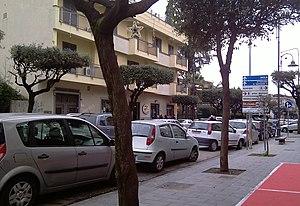
Somma Vesuviana est une ville italienne de la ville métropolitaine de Naples dans la région Campanie en Italie.